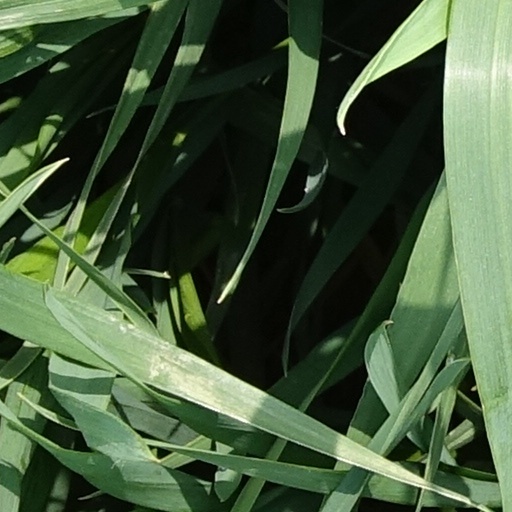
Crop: wheat